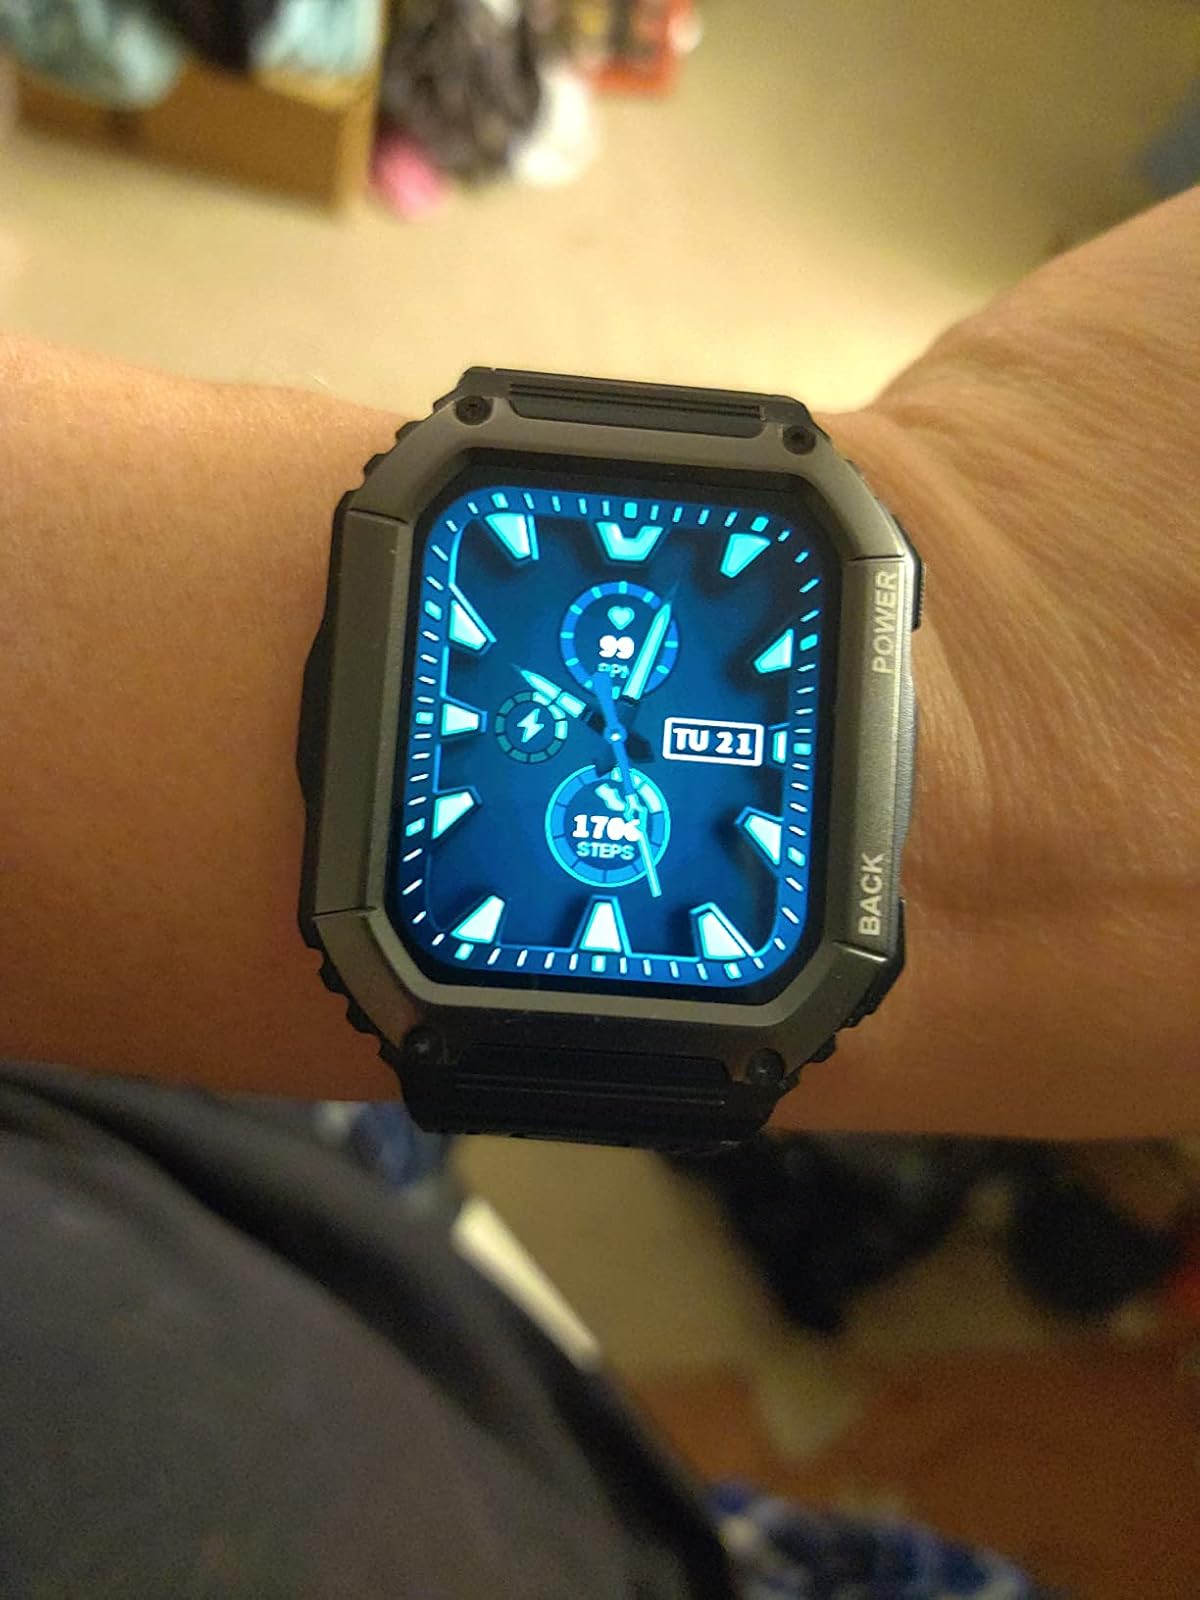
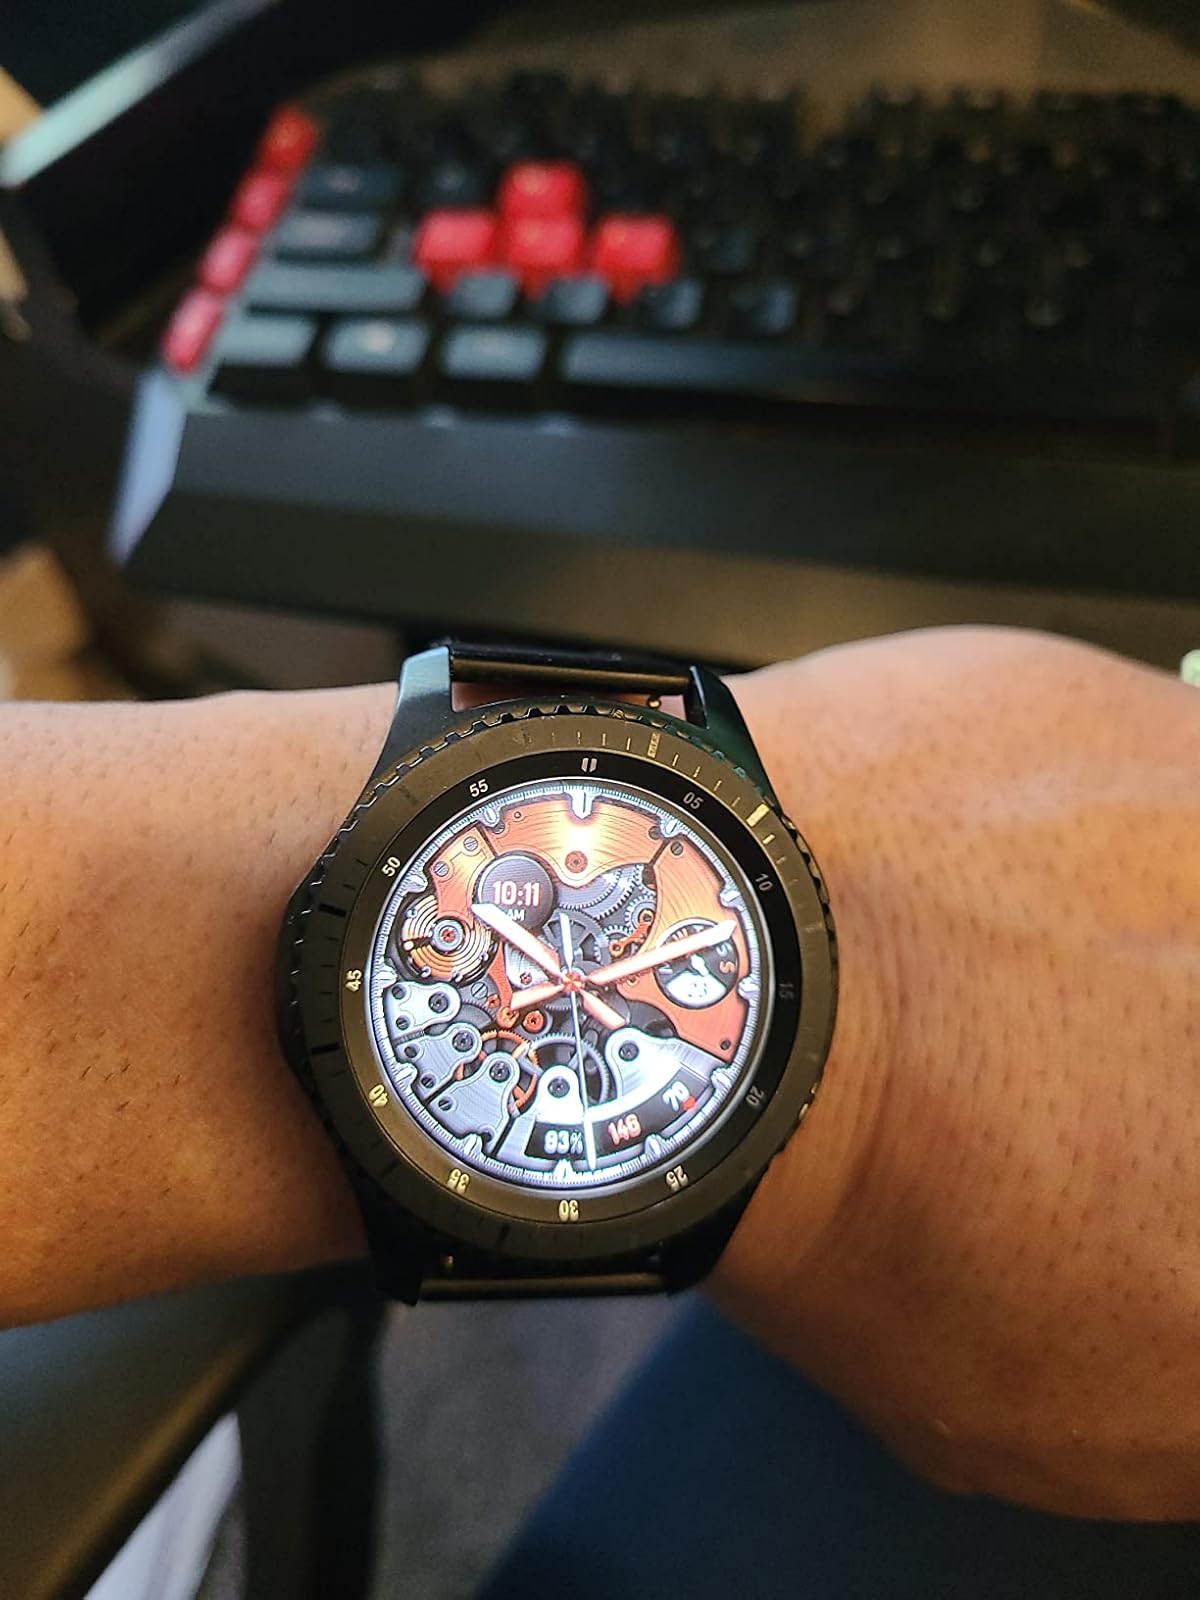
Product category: smartwatch
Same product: no